Route nationale 20

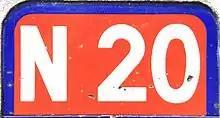
Streetsign of N20

The Route nationale 20 (N20) is a trunk road (nationale) between Paris and the frontier with Spain heading south through the heart of France and passing through the Cathedral City of Orléans and Toulouse. The road forks at Col de Puymorens with one branch being the Route nationale 22 which leads to Andorra. In winter, avalanches sometimes close the road.